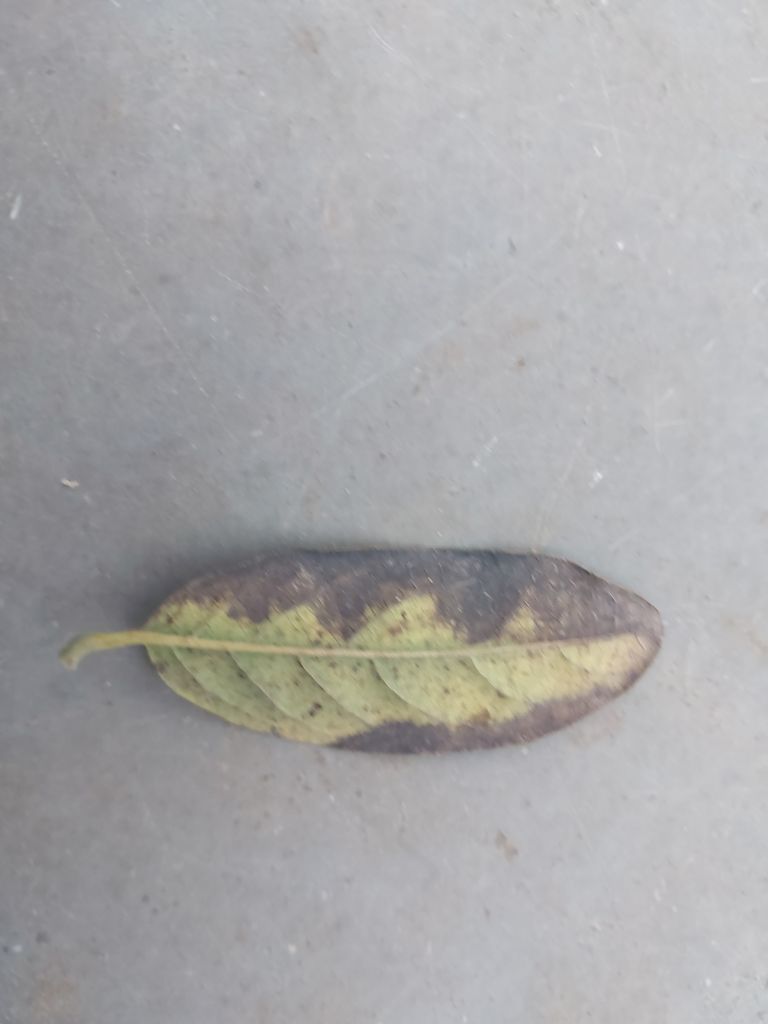
Disease label: Leaf spot on Leaves